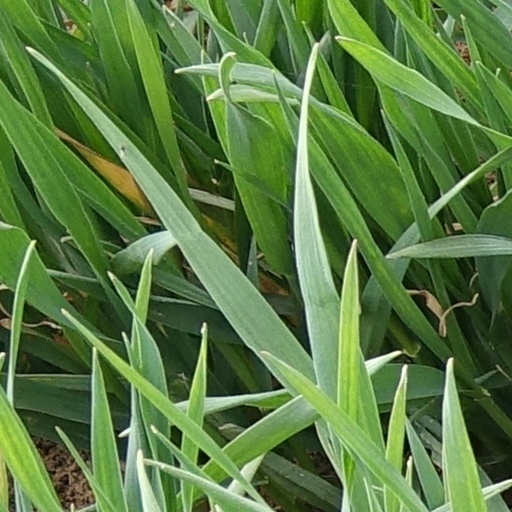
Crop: wheat